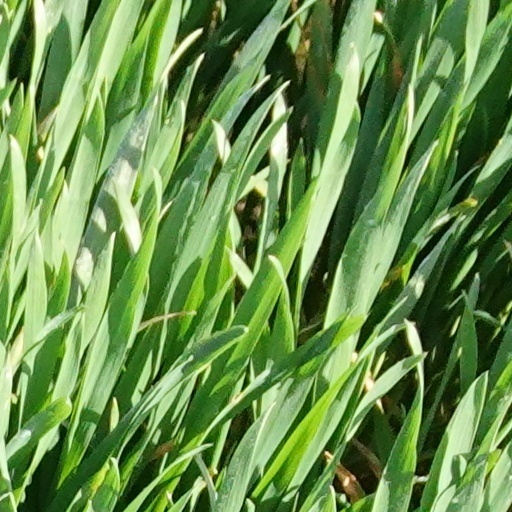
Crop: wheat